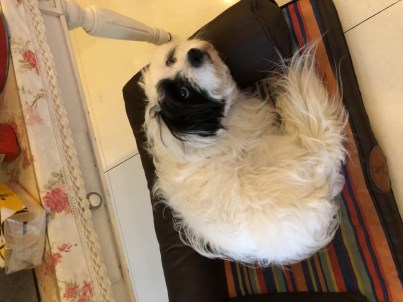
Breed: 361-n000123-Shih_Tzu